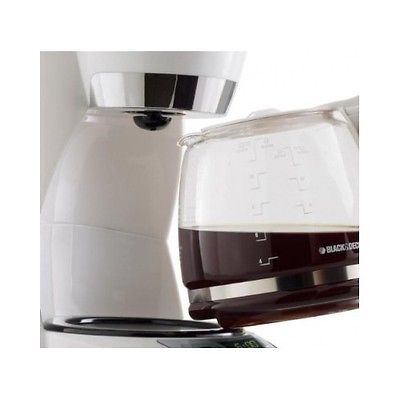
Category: coffee maker